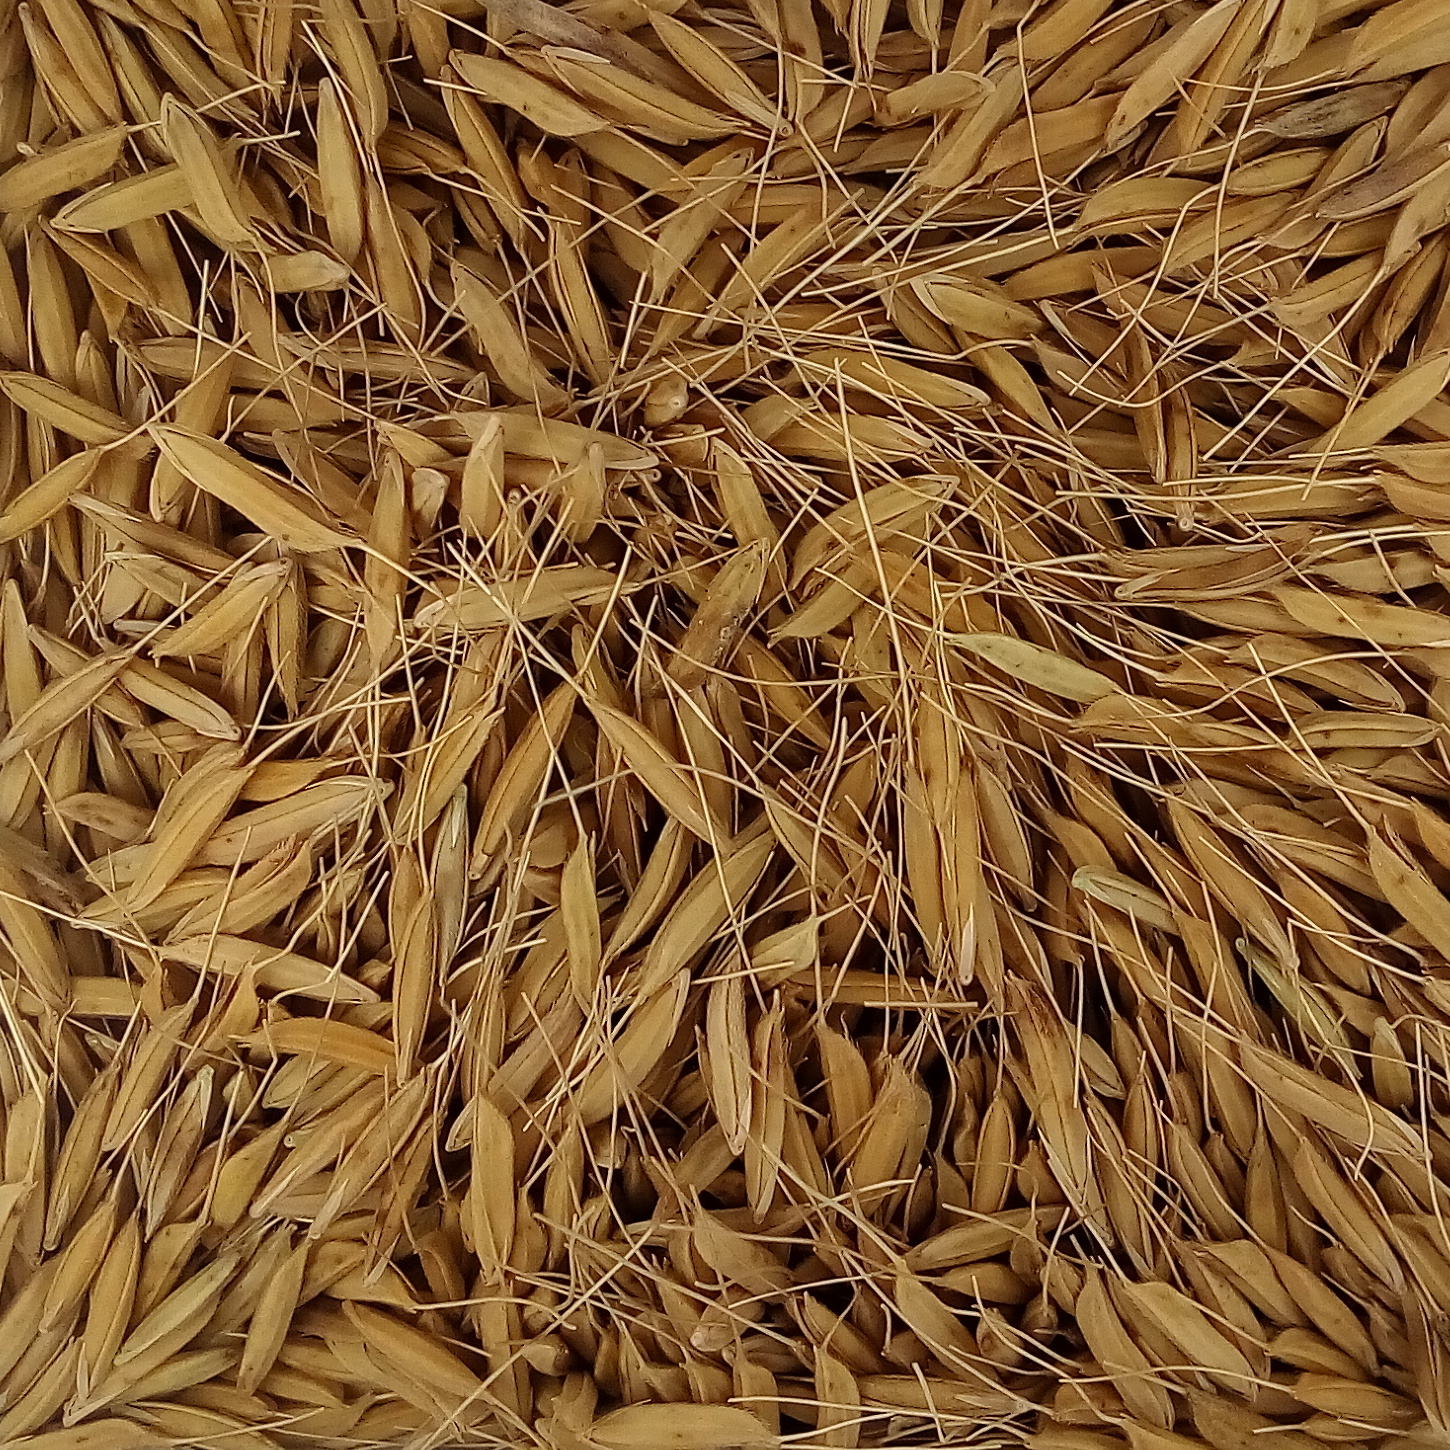
Rice seed variety: PB_6